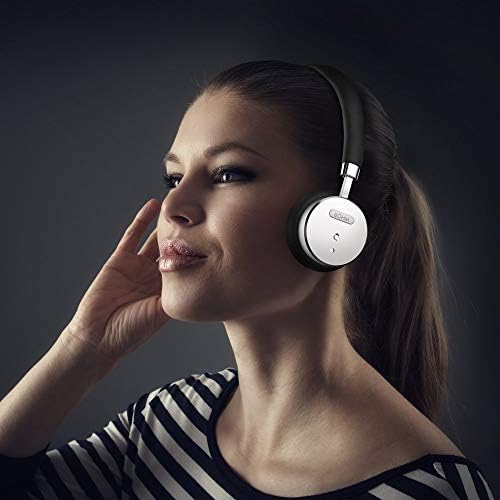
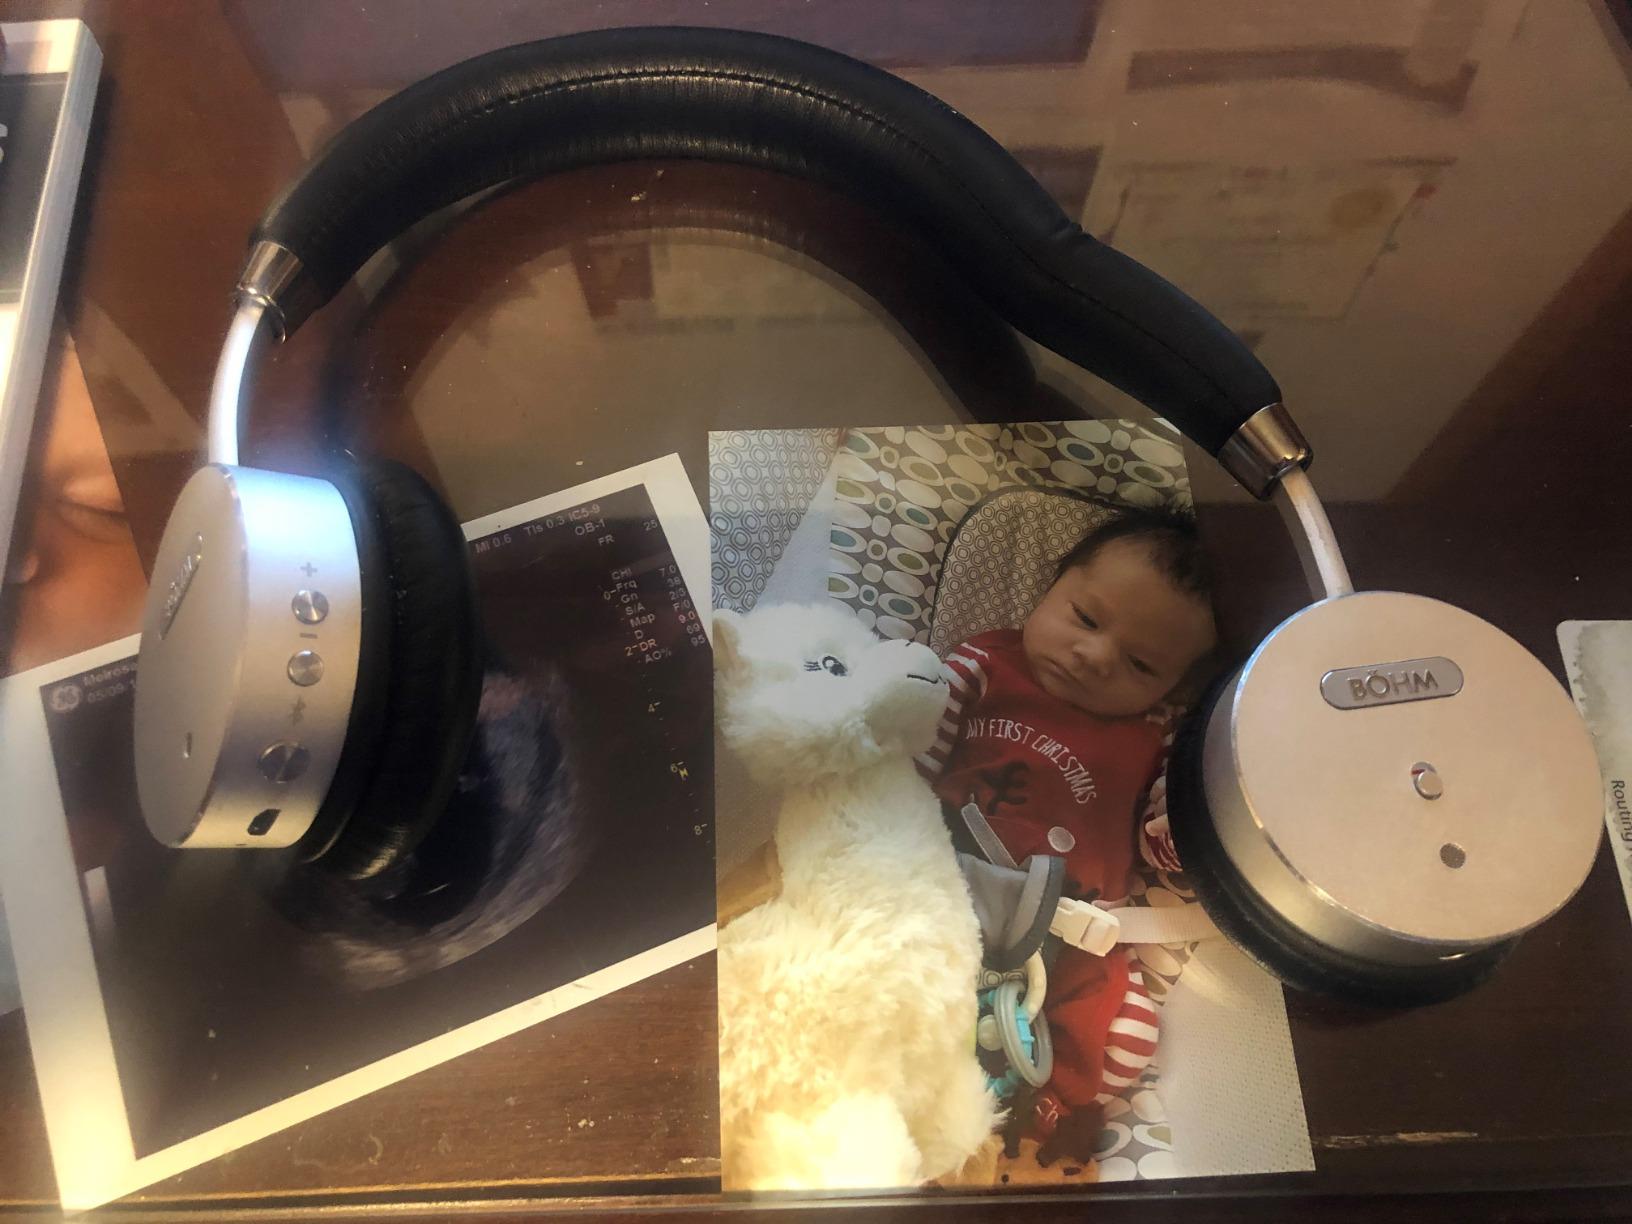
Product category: headphones
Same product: yes